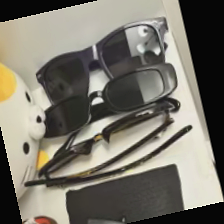
Label: no bracelet mod